Nongae

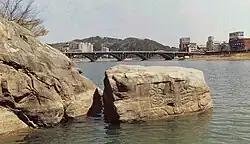
Uiam

According to 1868 records in "Gyobang Gayo" written by a local official, Jeong Hyun-Seok, during the 5th year of King Gojong's reign, it is said a festival called "Uiam Byeolje" took place every June to pay respects to her spirit. Currently, there is a shrine to the memory of Nongae near Chokseokru, in central Jinju. Around the fortress, the Nongae festival has been celebrated every May since 2002 to honor and preserve the memory of Nongae.